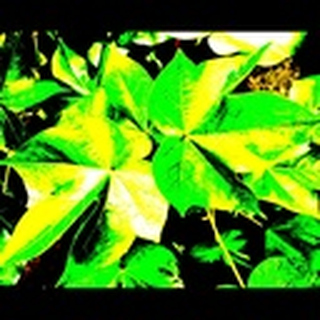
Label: healthy_cotton